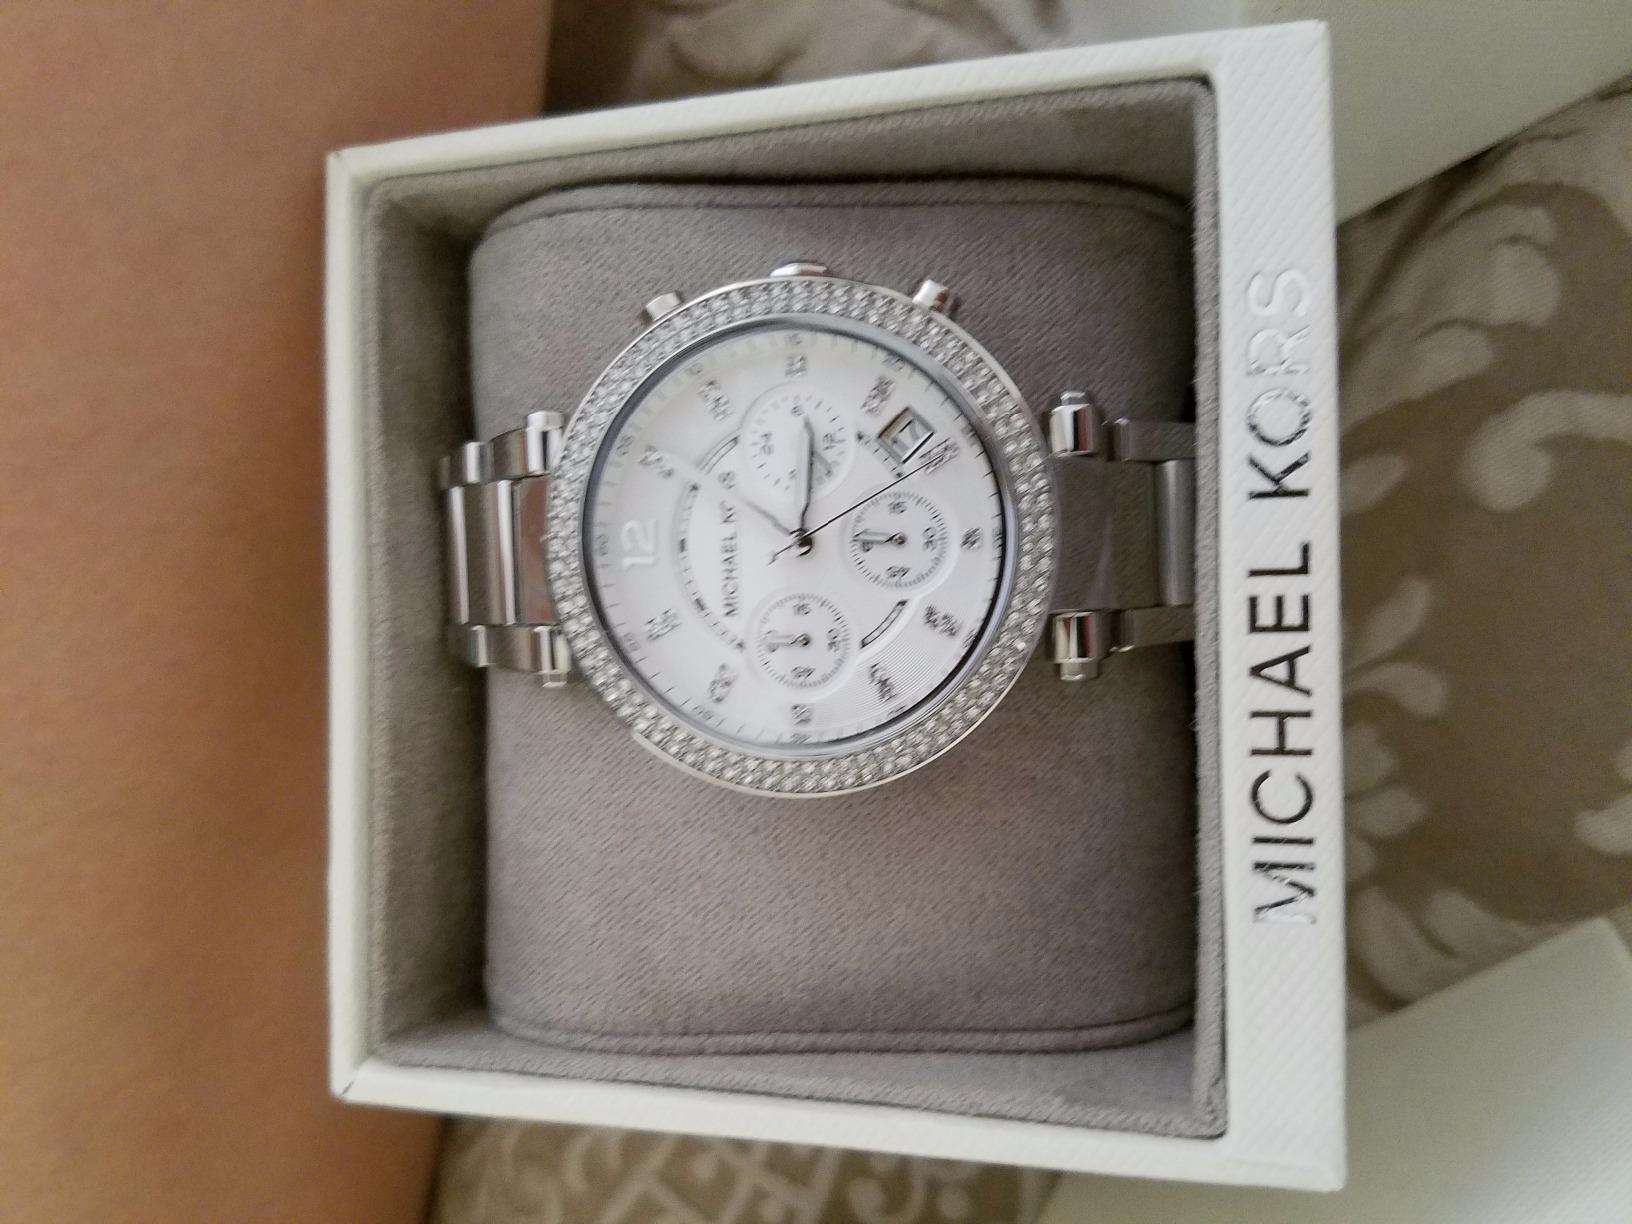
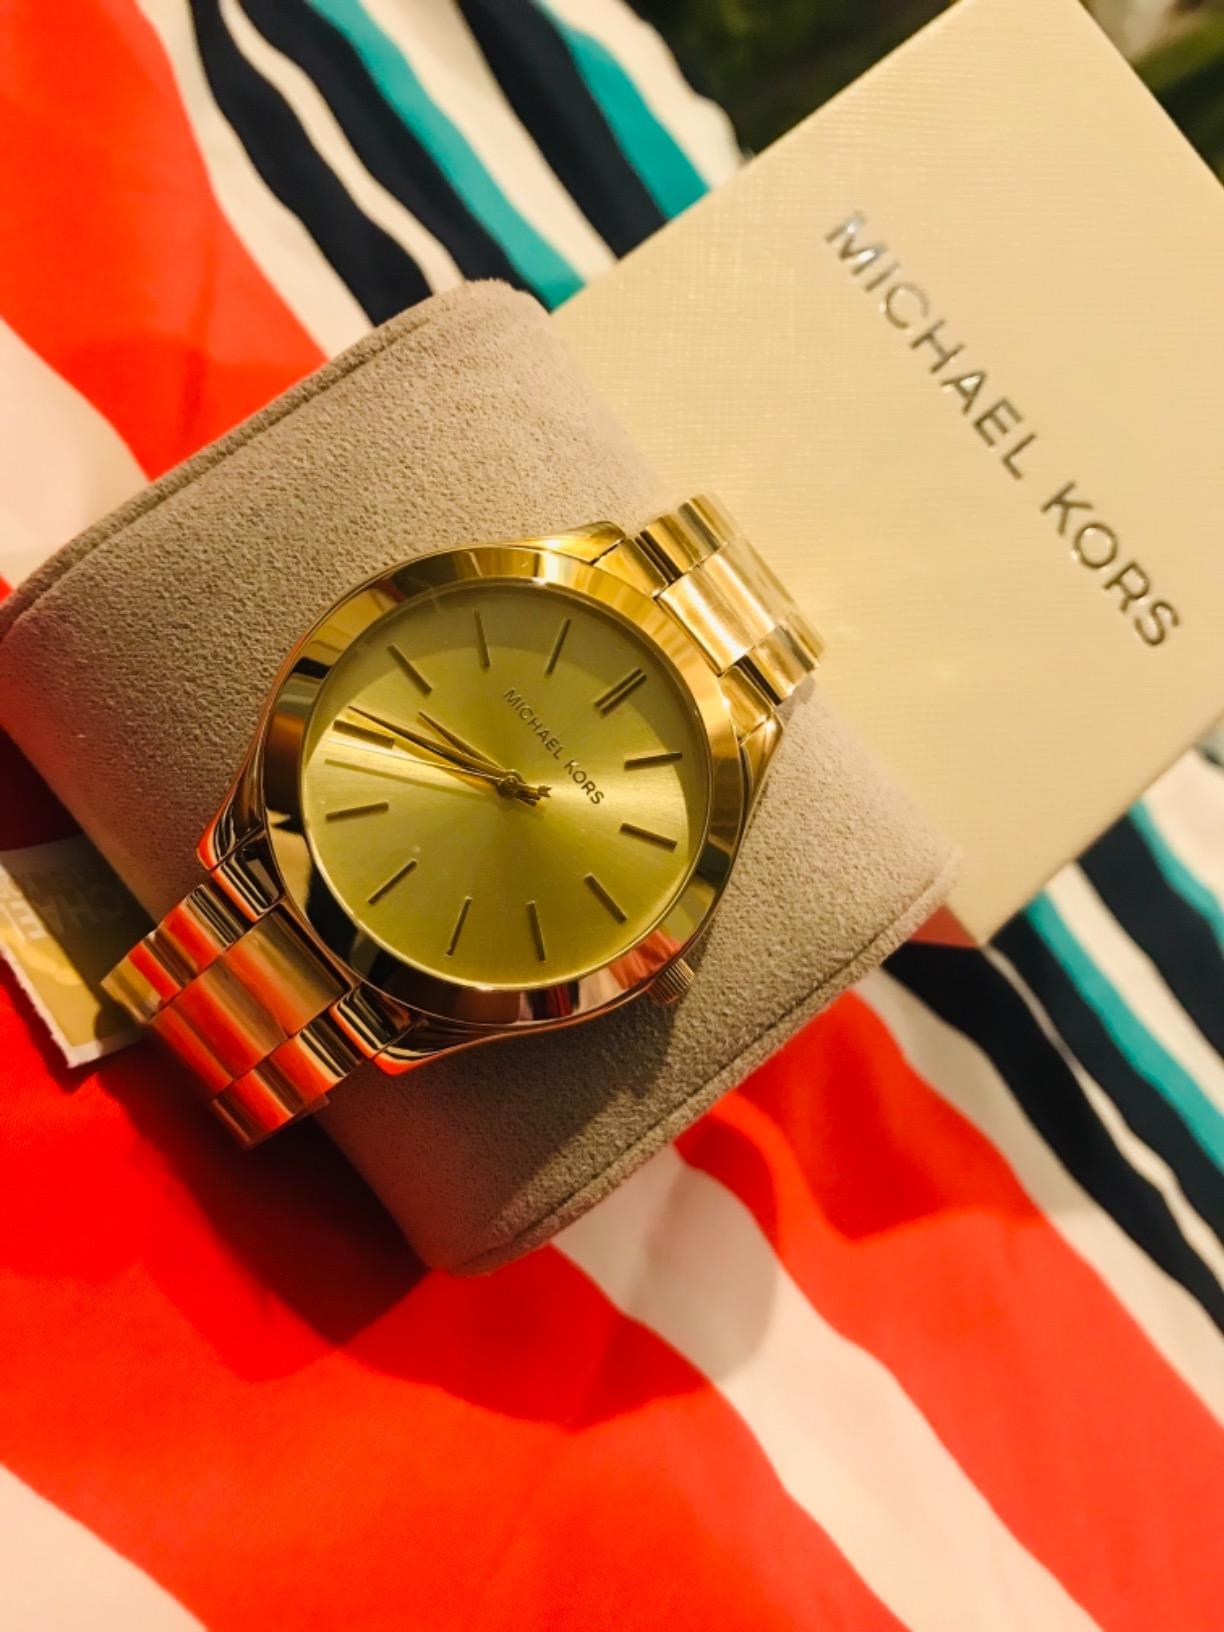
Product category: accessories_watch
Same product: no